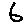
Label: 6